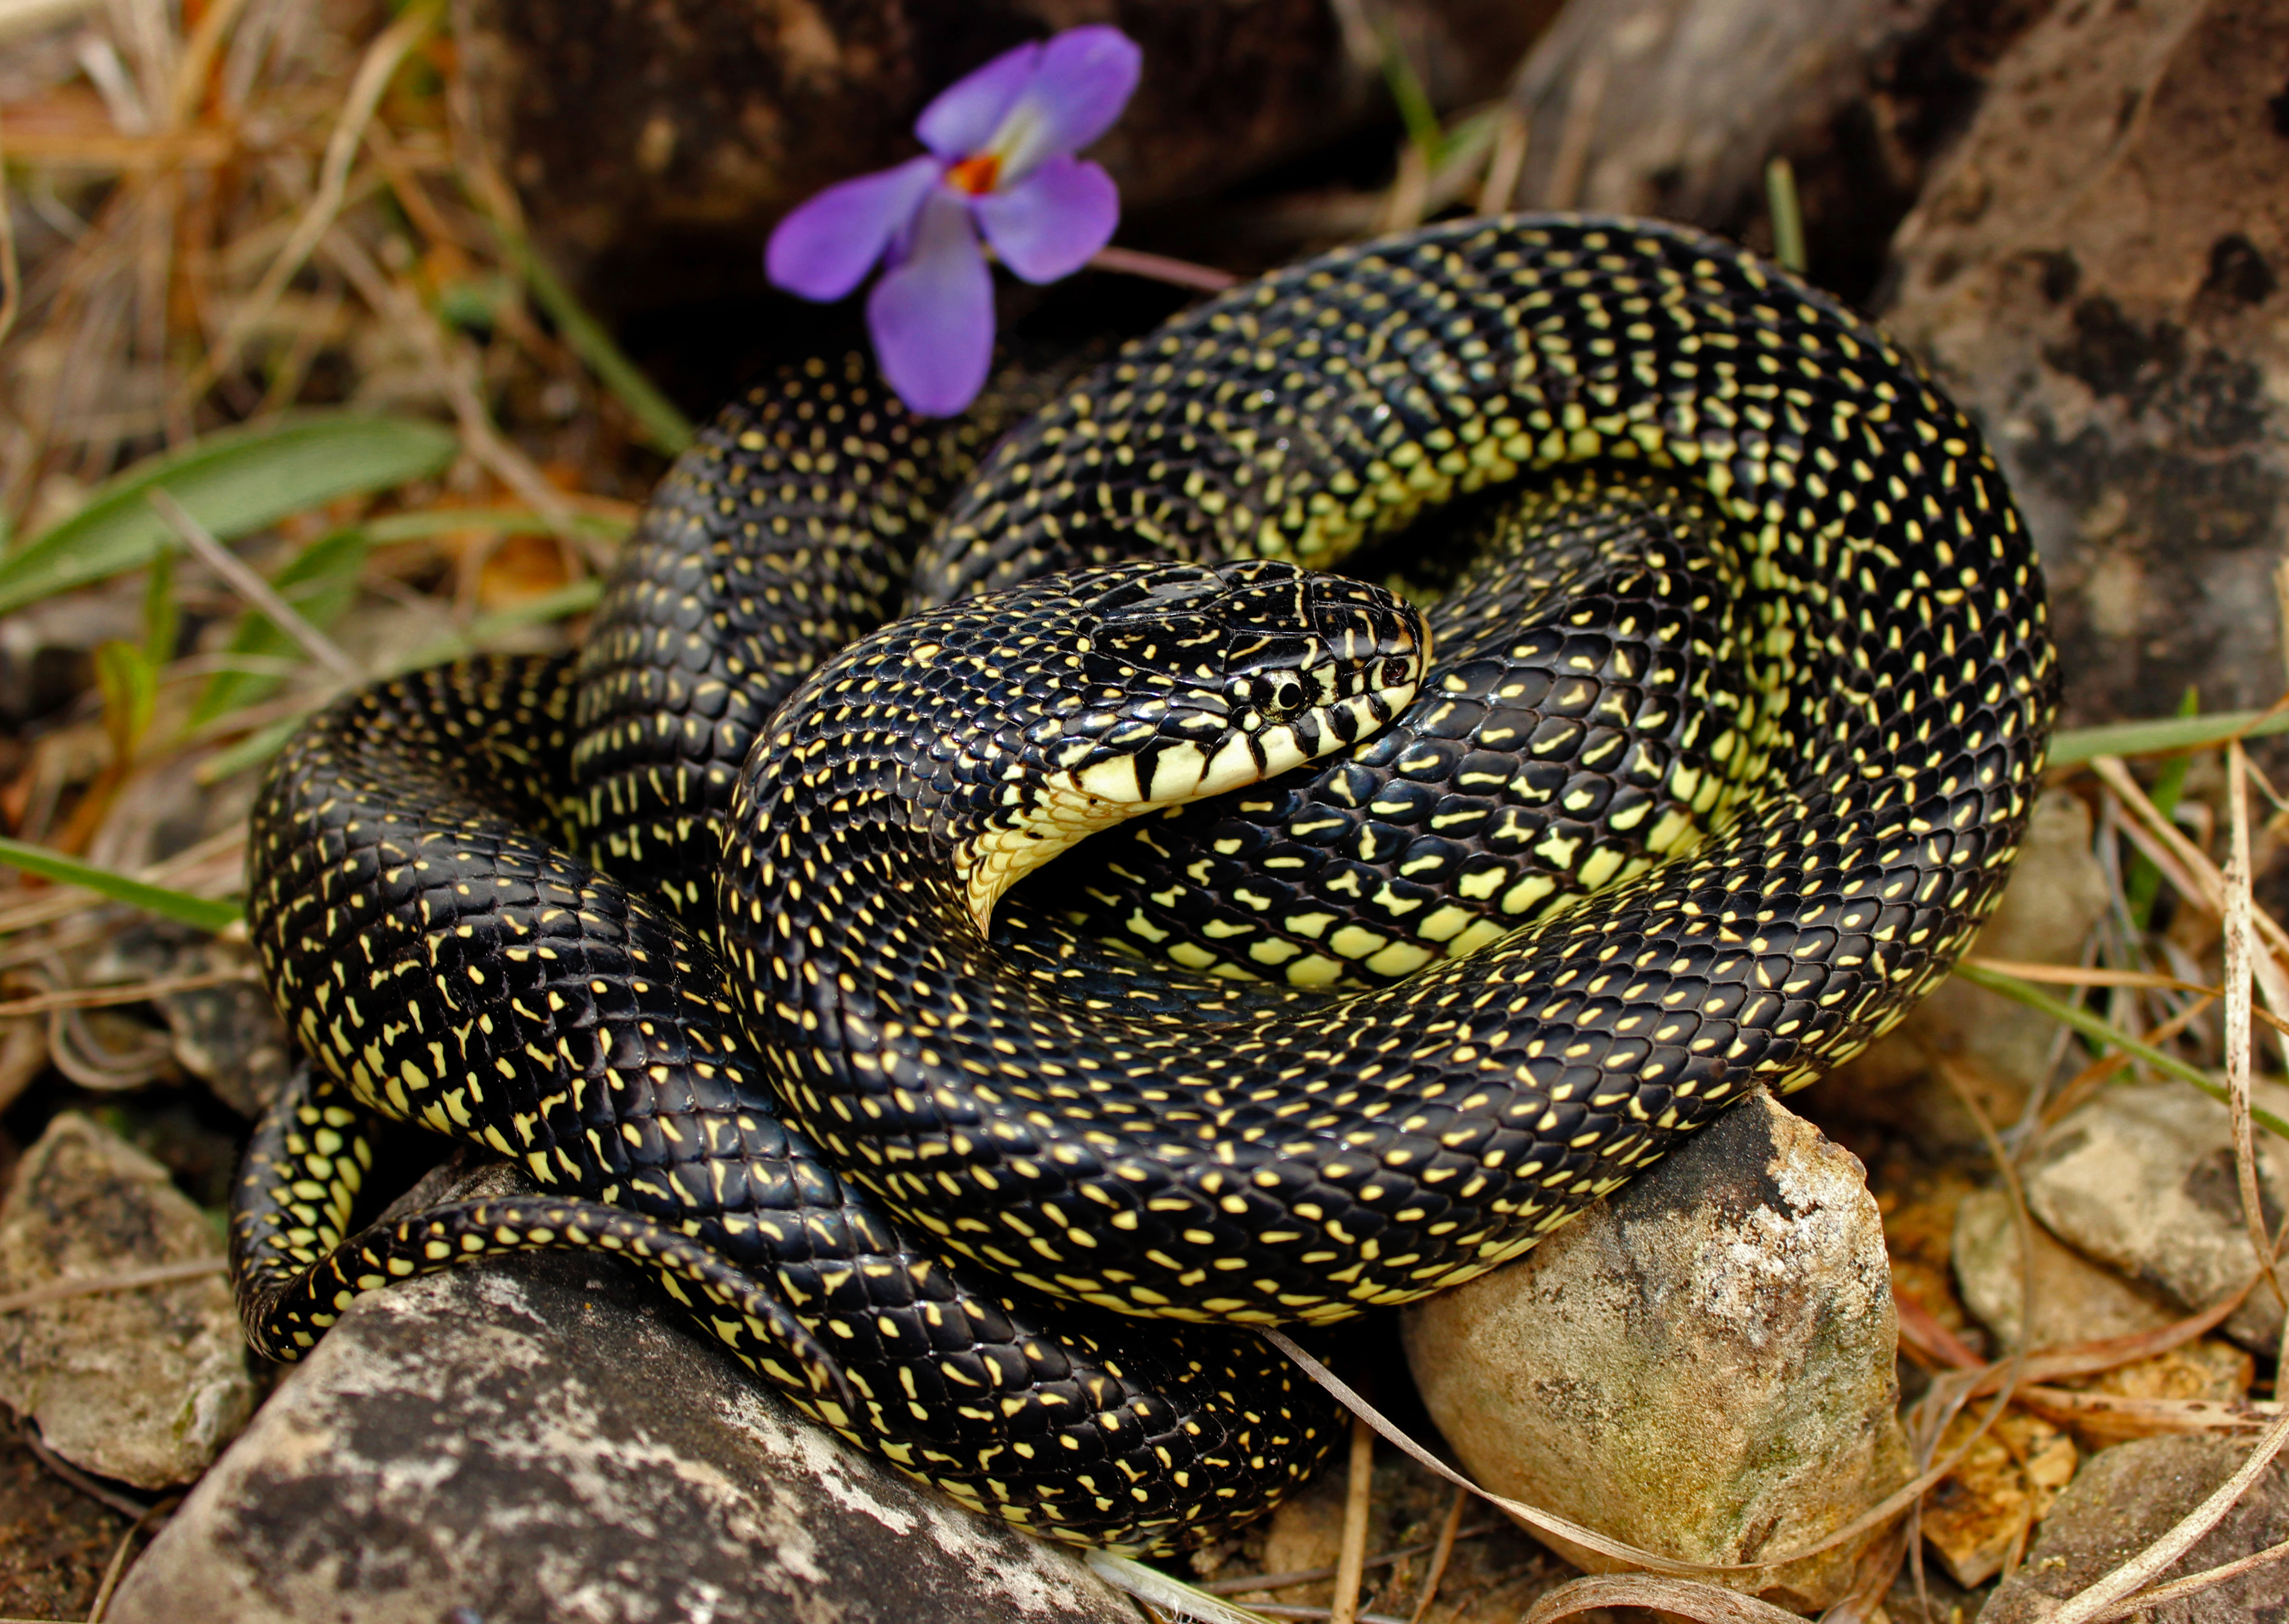
nature, cold, photography, flower, animal, wildlife, wild, spring, pepper, usa, america, hillside, salt, predator, reptile, fauna, rocks, 2016, north, king, snake, rattlesnake, vertebrate, april, 1855mm, scales, dolomite, serpent, blooded, missouri, herp, herping, peterpaplanus, ozarks, glade, canonrebelt3i, speckled, lampropeltis, getula, holbrooki, speck, constrictor, thermoregulate, speckledkingsnake, viper, colubridae, emydidae, eastern diamondback rattlesnake, boa constrictor, scaled reptile, boas, hognose snake